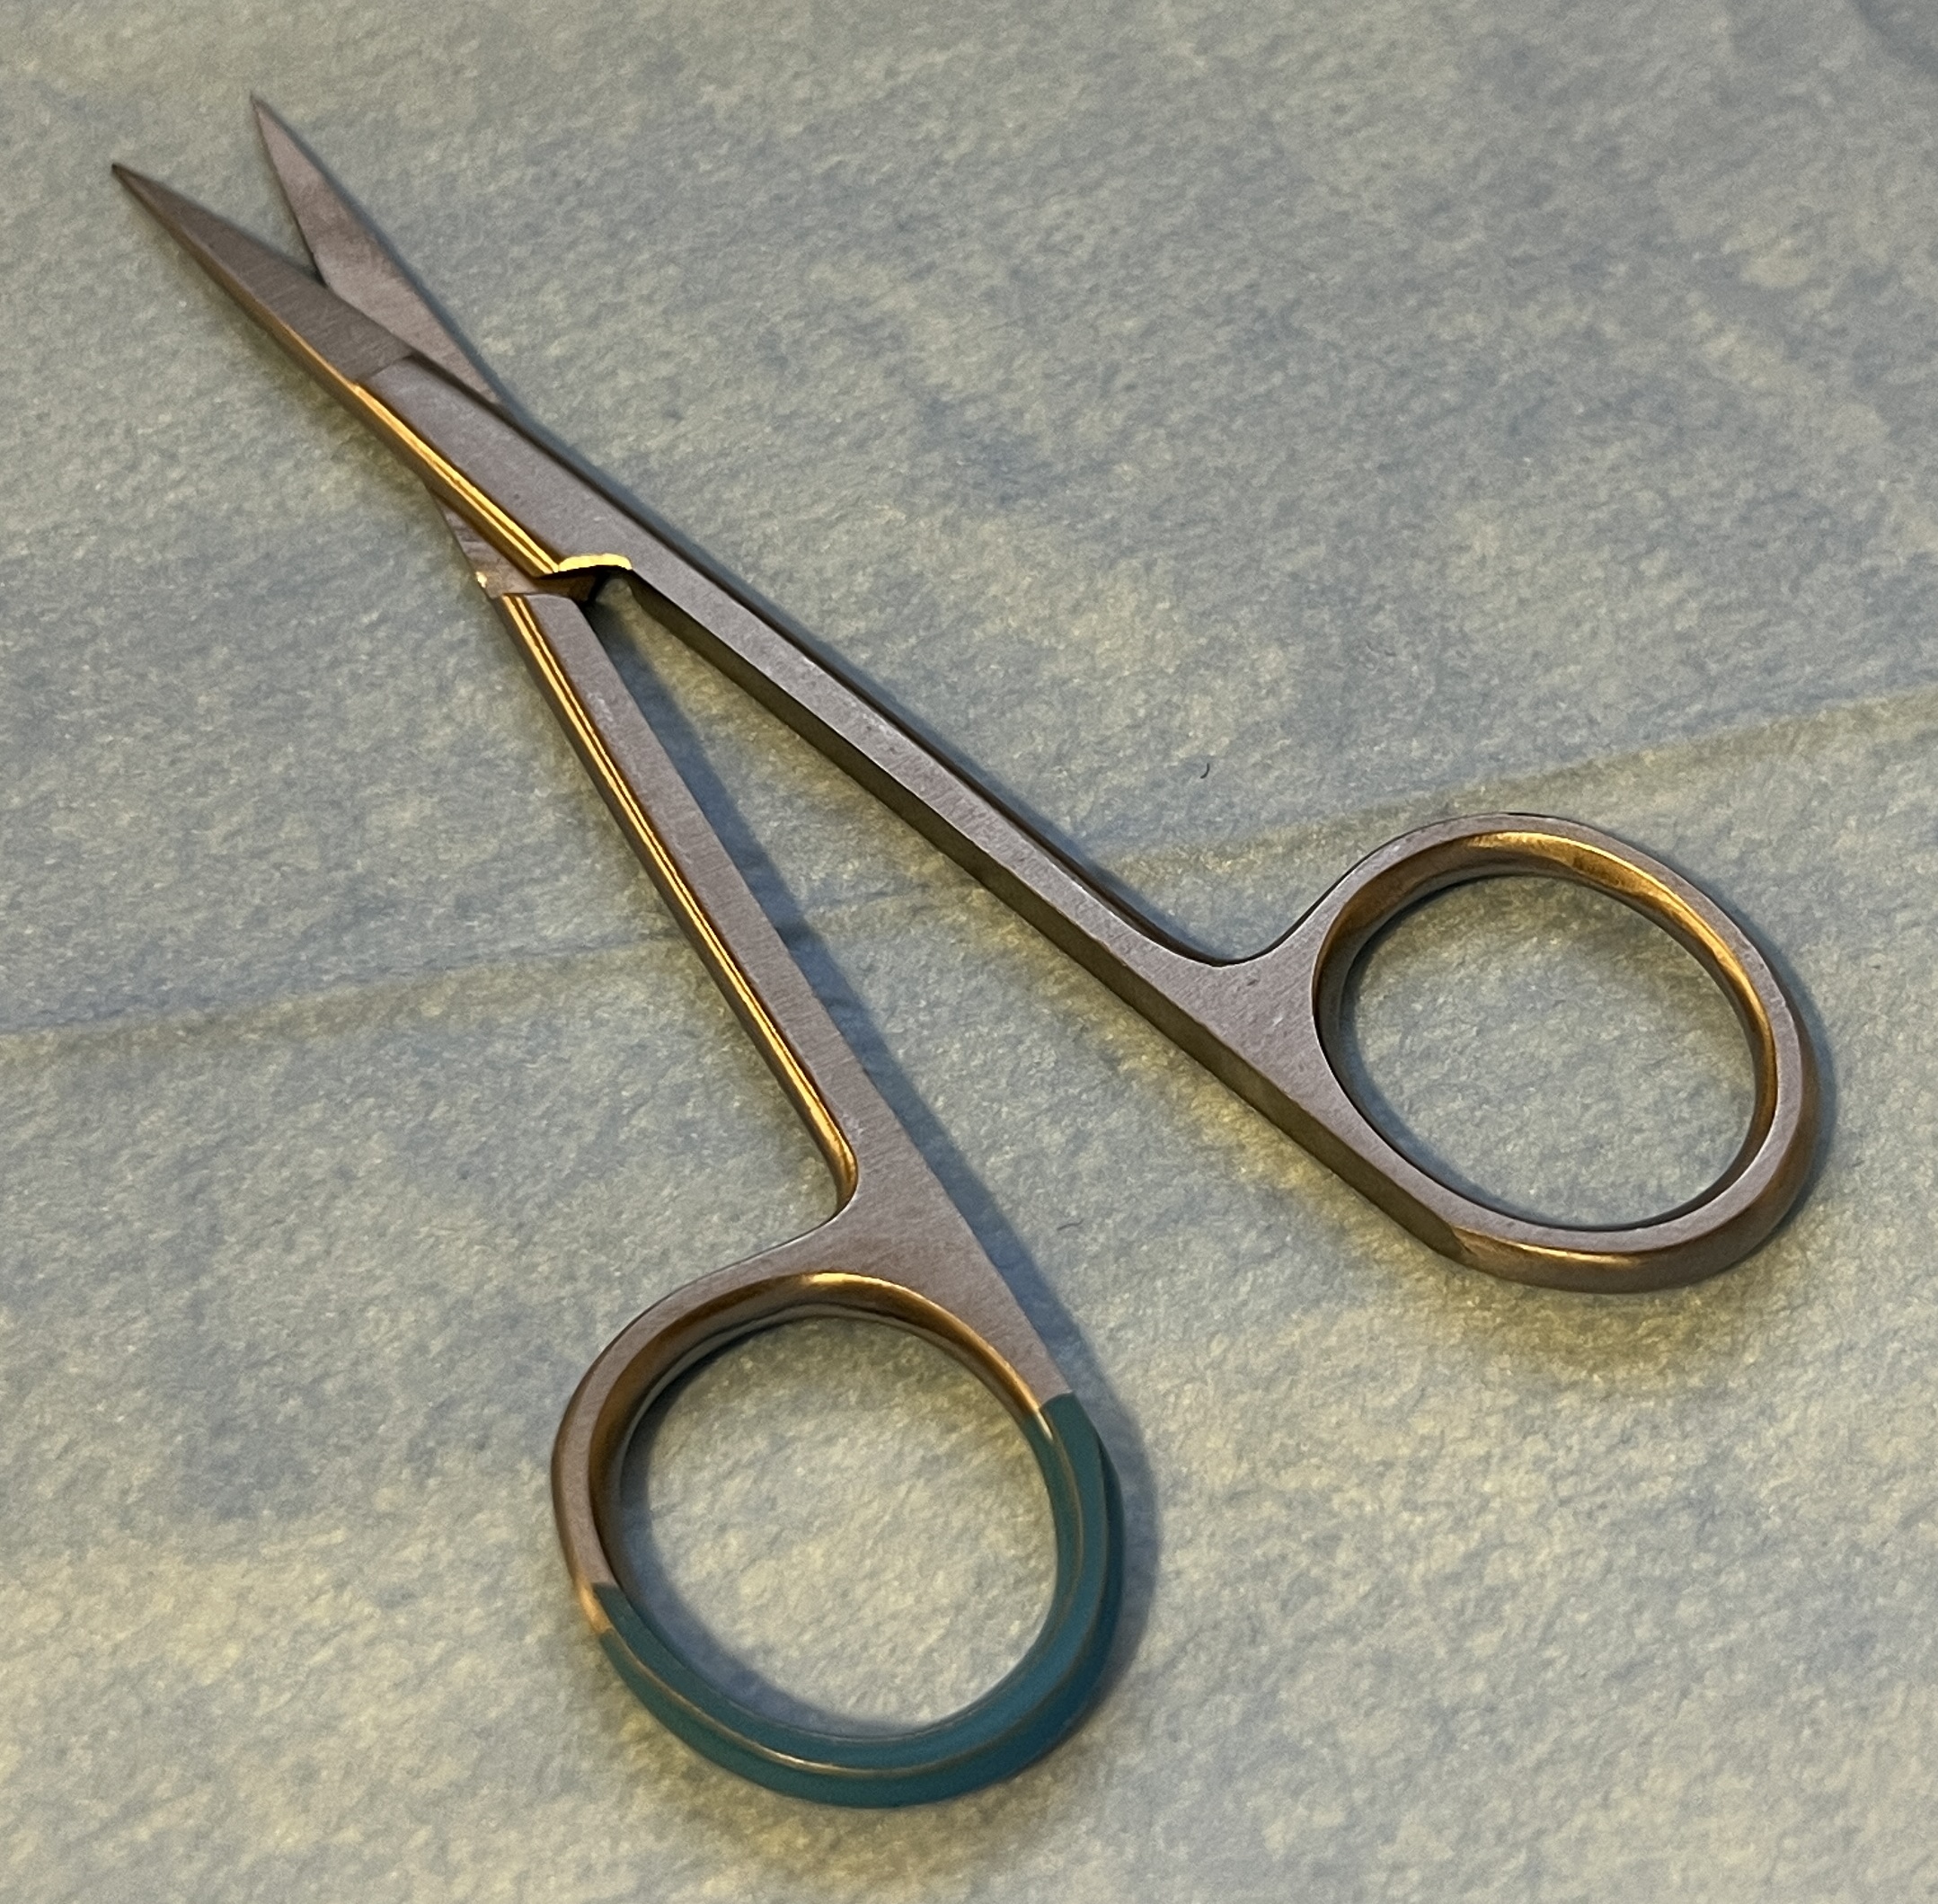
Hinged instrument state: open